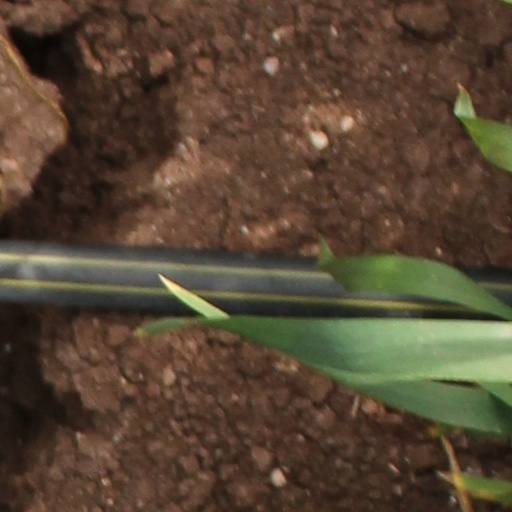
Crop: wheat